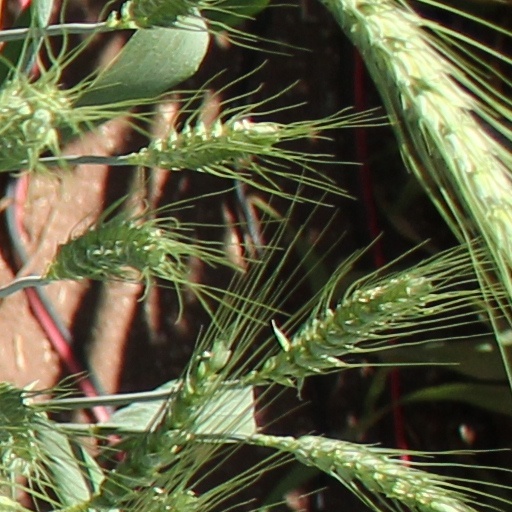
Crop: wheat